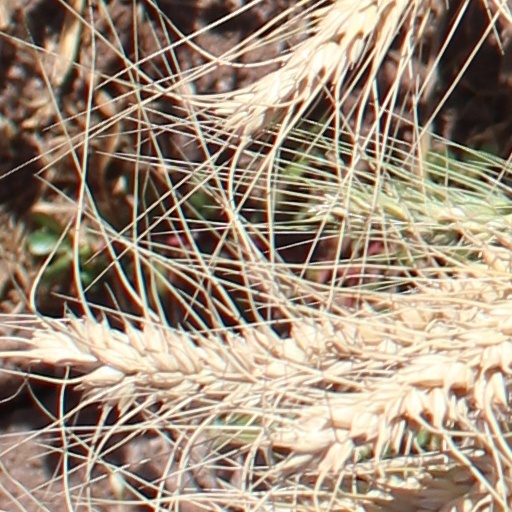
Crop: wheat